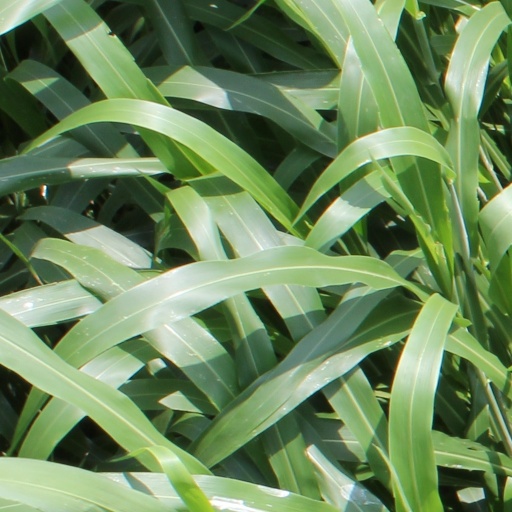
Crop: sorghum